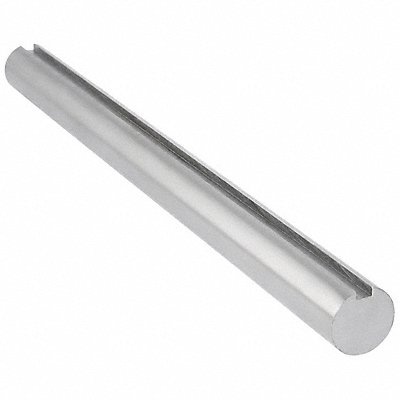
Keyed Shaft 1/4 x1/8 Carbon Steel
Fully Keyed Rotary Drive Shaft Material Carbon Steel Grade 1045 Diameter 1 1/4 in Overall Length 6 in System of Measurement Inch Diameter Tolerance +/-0.0030 in End Type Keyed Keyway Depth 1/8 in Keyway Length 1/8 in Keyway Width 1/4 in Standards ANSI B17.1-1967 ASTM A-108 R1973 Straightness Tolerance 0.012 in/ft Groove Spacing Not Applicable Number of Grooves 0
Brand: APPROVED VENDOR
Category: Hardware > Power & Electrical Supplies > Electrical Motors > Induction Motors